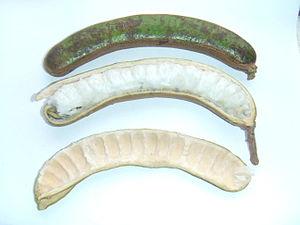
Le Callimico, aussi appelé Tamarin de Goeldi ou Tamarin sauteur, est une espèce de primate de la sous-famille des Callitrichinae, comme les ouistitis, les tamarins et les petits singes-lions.
Inga est un genre de plantes dicotylédones de la famille des Fabaceae, sous-famille des Mimosoideae, originaire des régions tropicales du continent américain, qui contient près de 400 espèces. Ce sont des arbres dont les fruits sont des gousses, parfois à pulpe comestible.